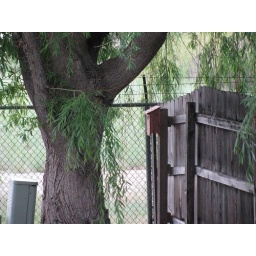
Put up a new bird house in the corners